Ojakkala

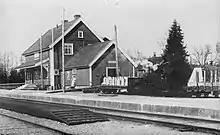
Old railway station in Ojakkala before 1960s.

Ojakkala is a village in the Vihti municipality, 45 kilometers from Helsinki, Finland. The administrative center of Vihti municipality, Nummela, is located southwest of Ojakkala. Next to village is Enäjärvi. The population of Ojakkala is about 2,500. Ojakkala's services include, among other things, a primary school ("Ojakkalan koulu") and the K-Market grocery store. There is also a historic sports hall ("Ojakkalan urheilutalo") in the village, which currently serves as a venue for meetings and celebrations.